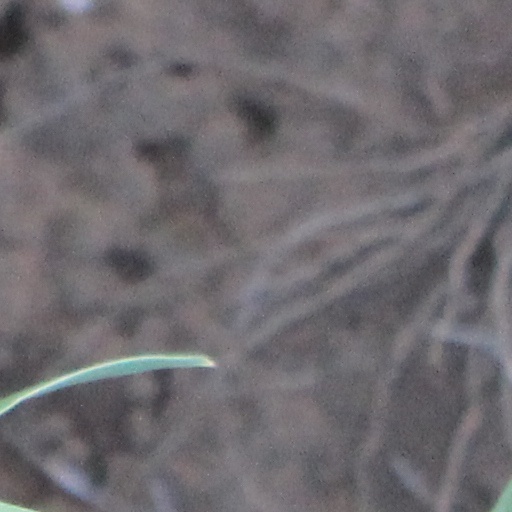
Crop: wheat